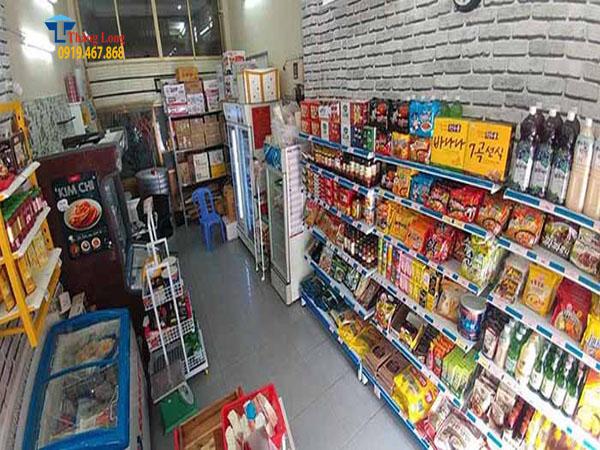
hàng hoá đang được xếp đầy trên những kệ hàng